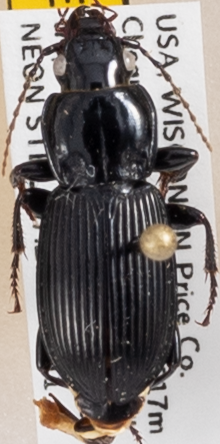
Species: Pterostichus novus
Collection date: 2020-08-11
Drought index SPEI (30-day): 2.09
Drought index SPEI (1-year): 2.09
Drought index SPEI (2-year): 2.09